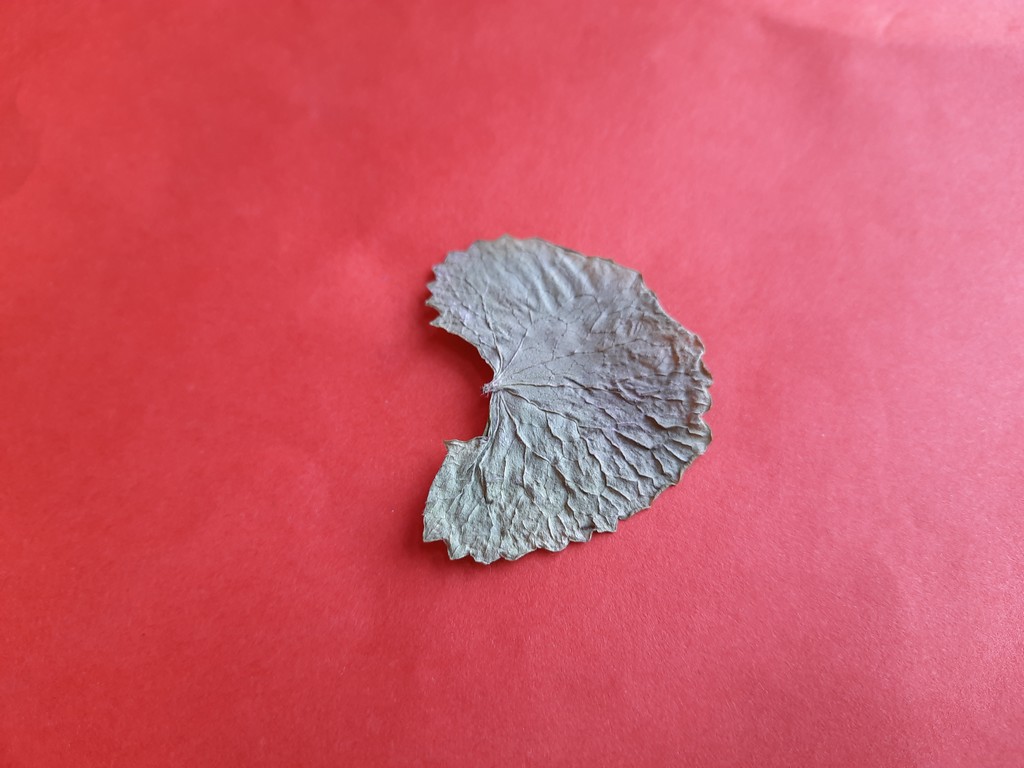
Label: Dried